Hexplore

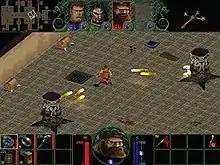
Screenshot from "Hexplore".

Set in 1000 AD, the player explores the world as MacBride, the adventurer. Early in the game you are joined by three party members, an archer (Drulak), a warrior (Vigrad) and a sorcerer (Uraeus). The player must track down Garkham, the black magician, to free the main characters' companions that were taken prisoner.